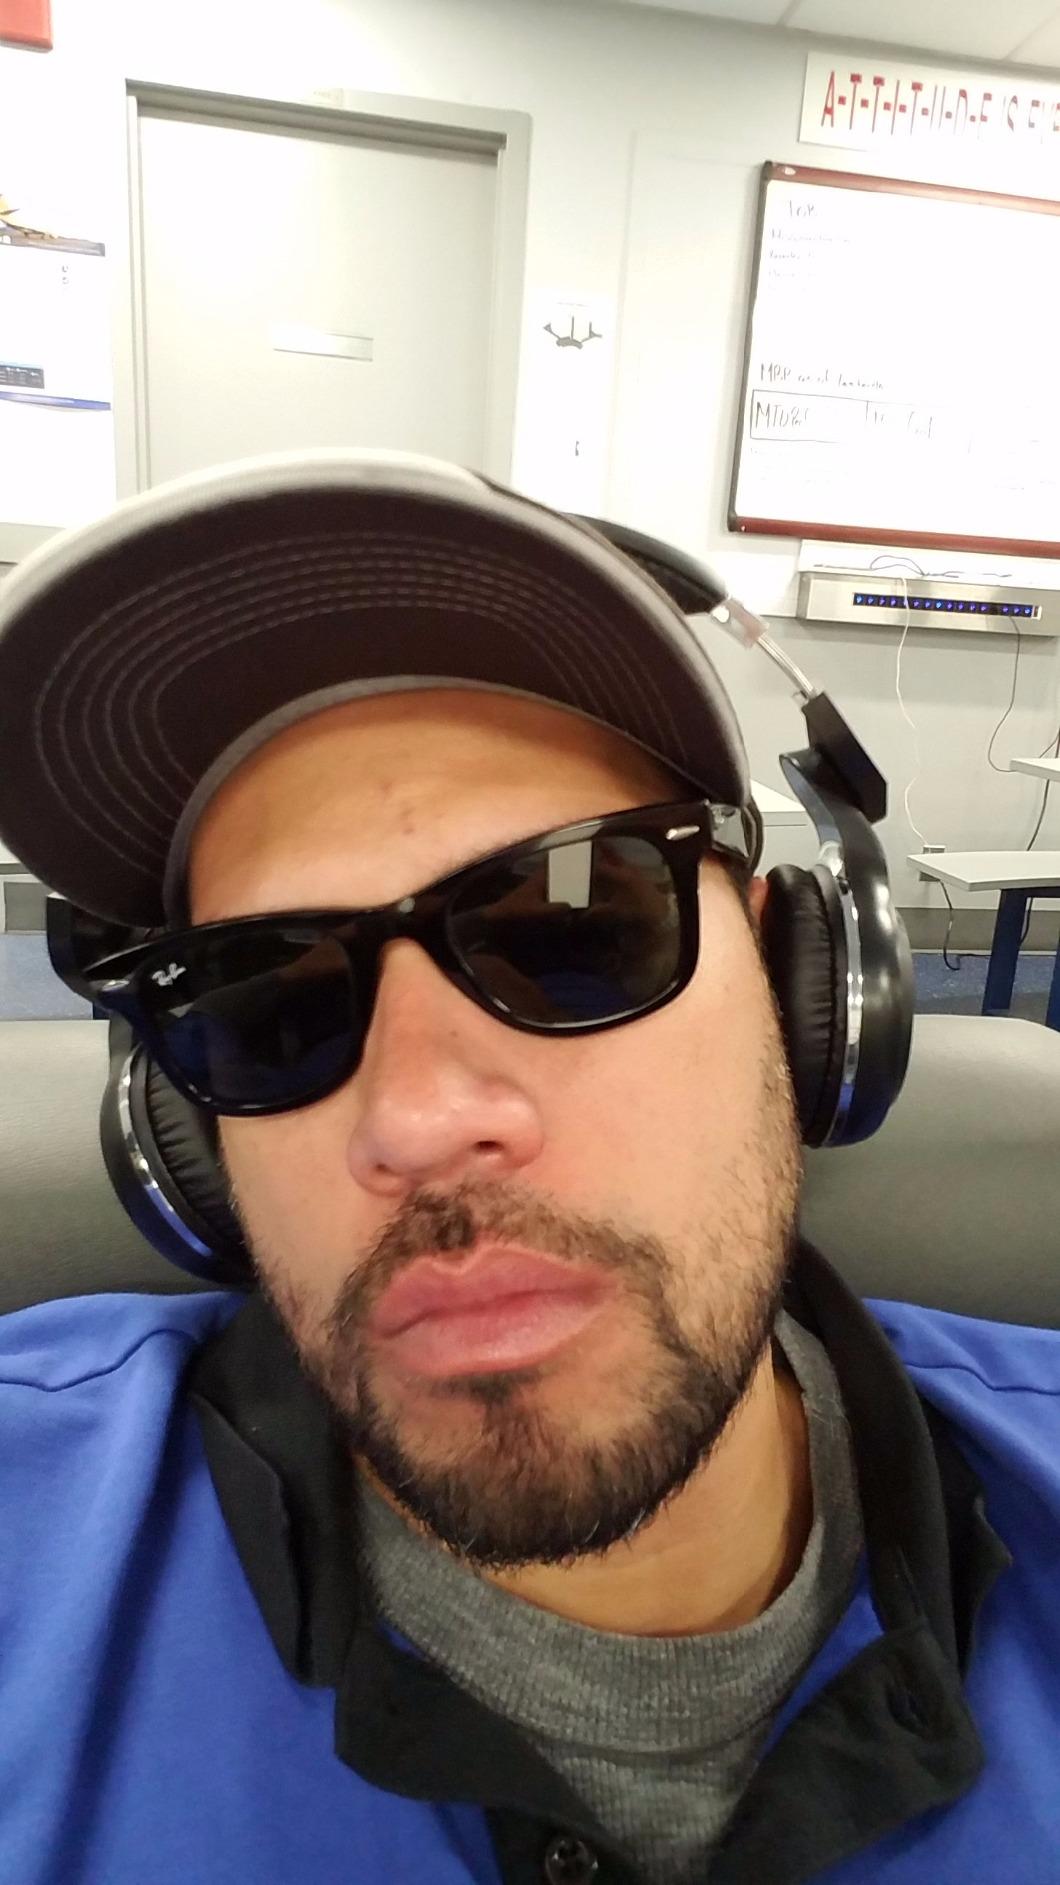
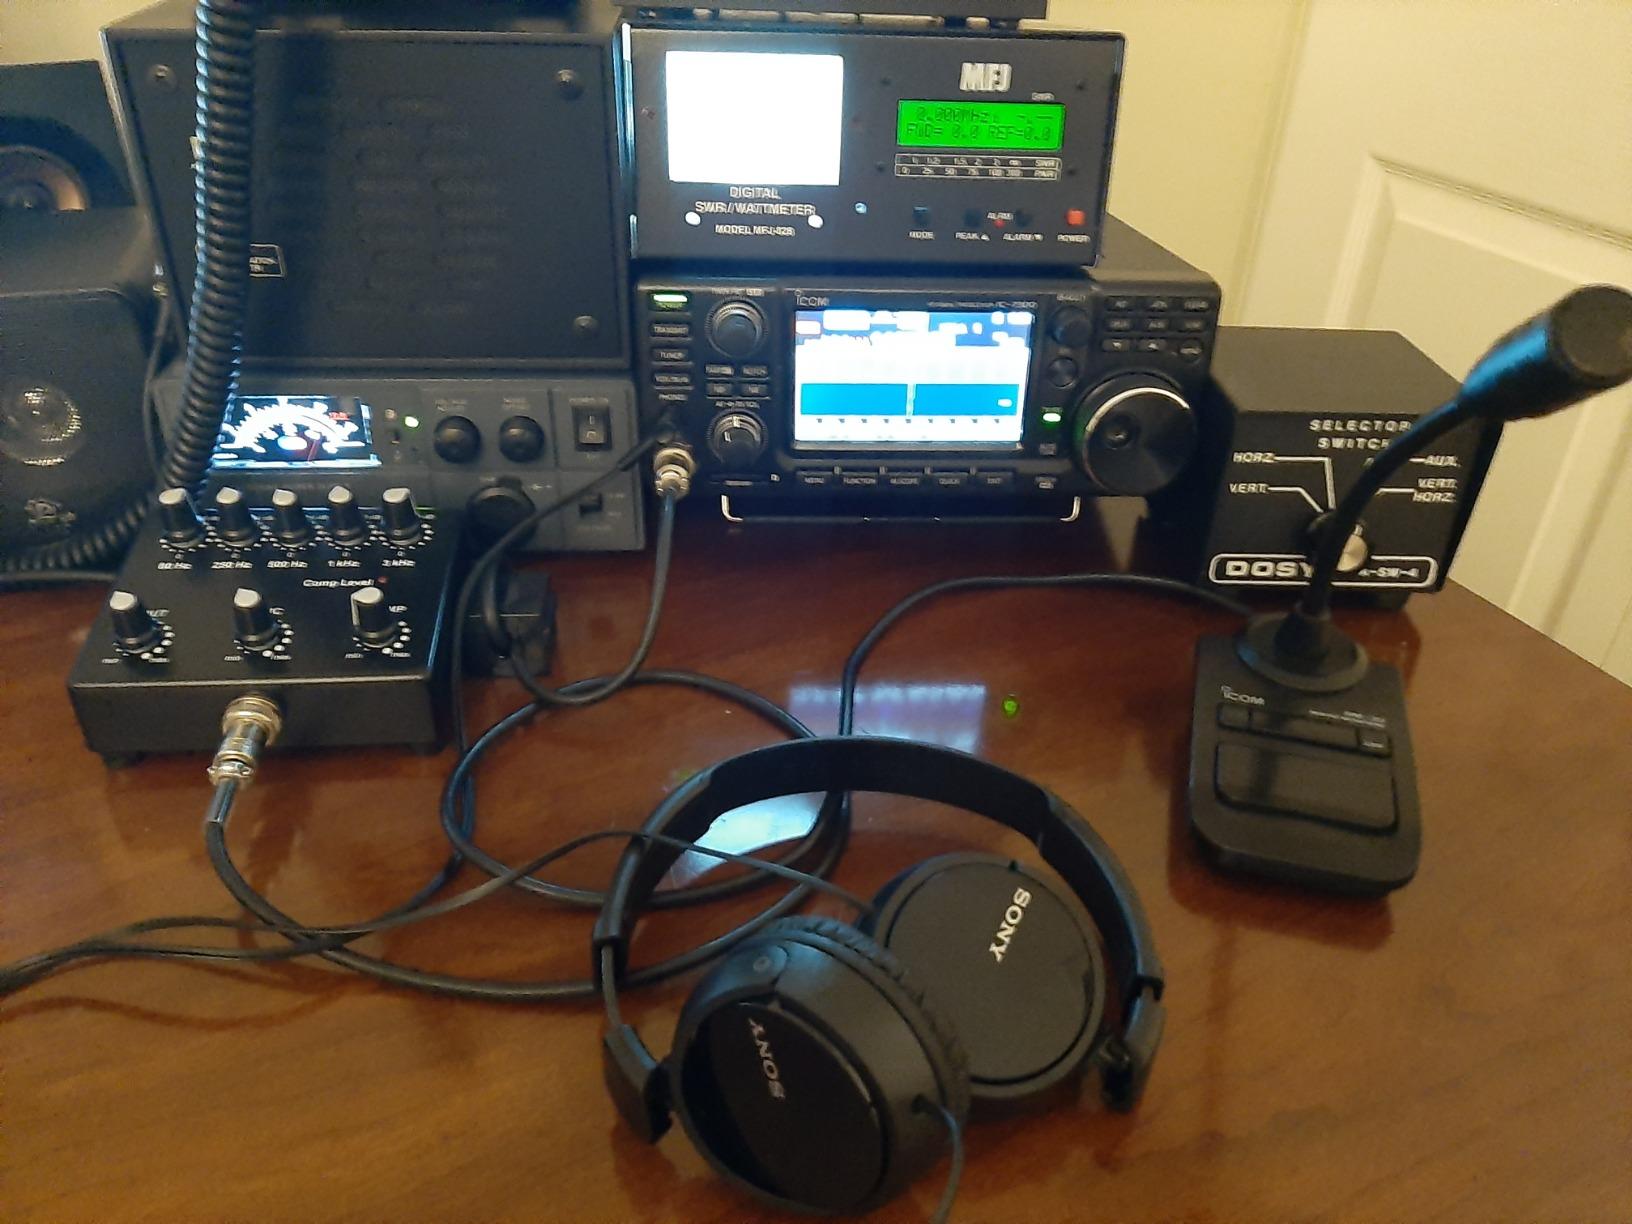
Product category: headphones
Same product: no